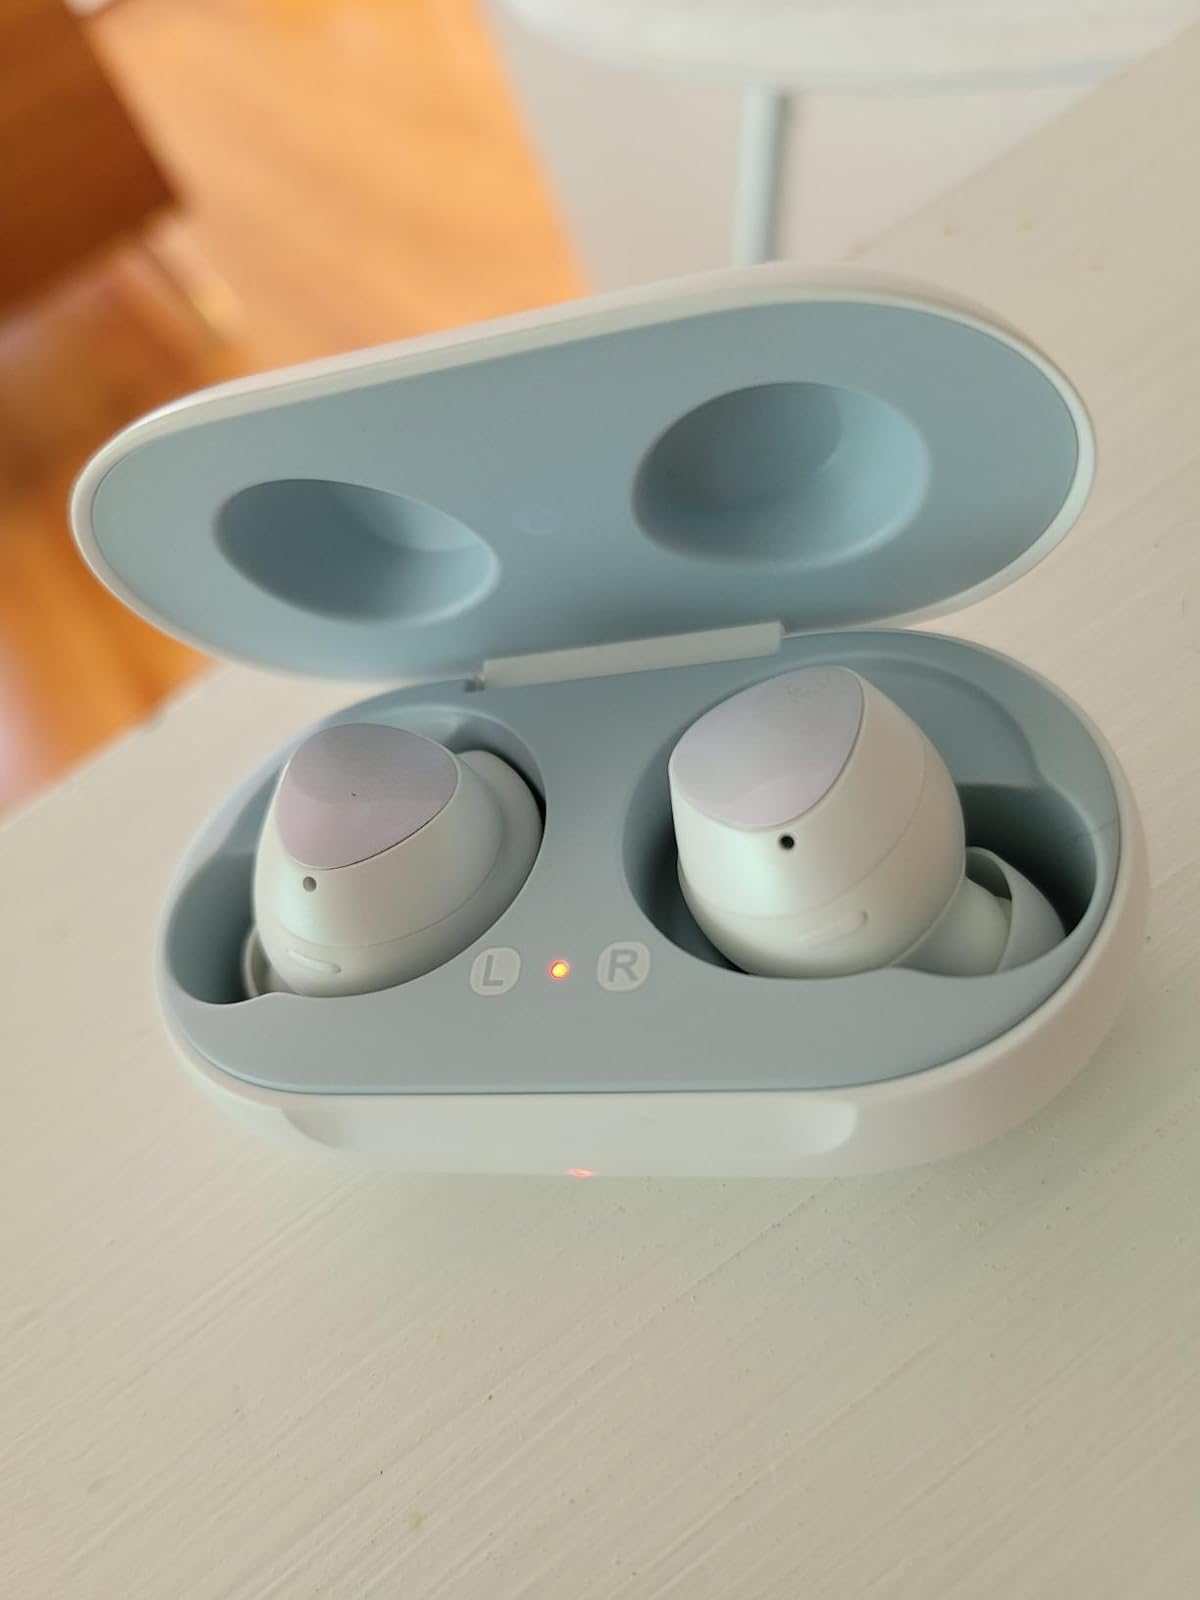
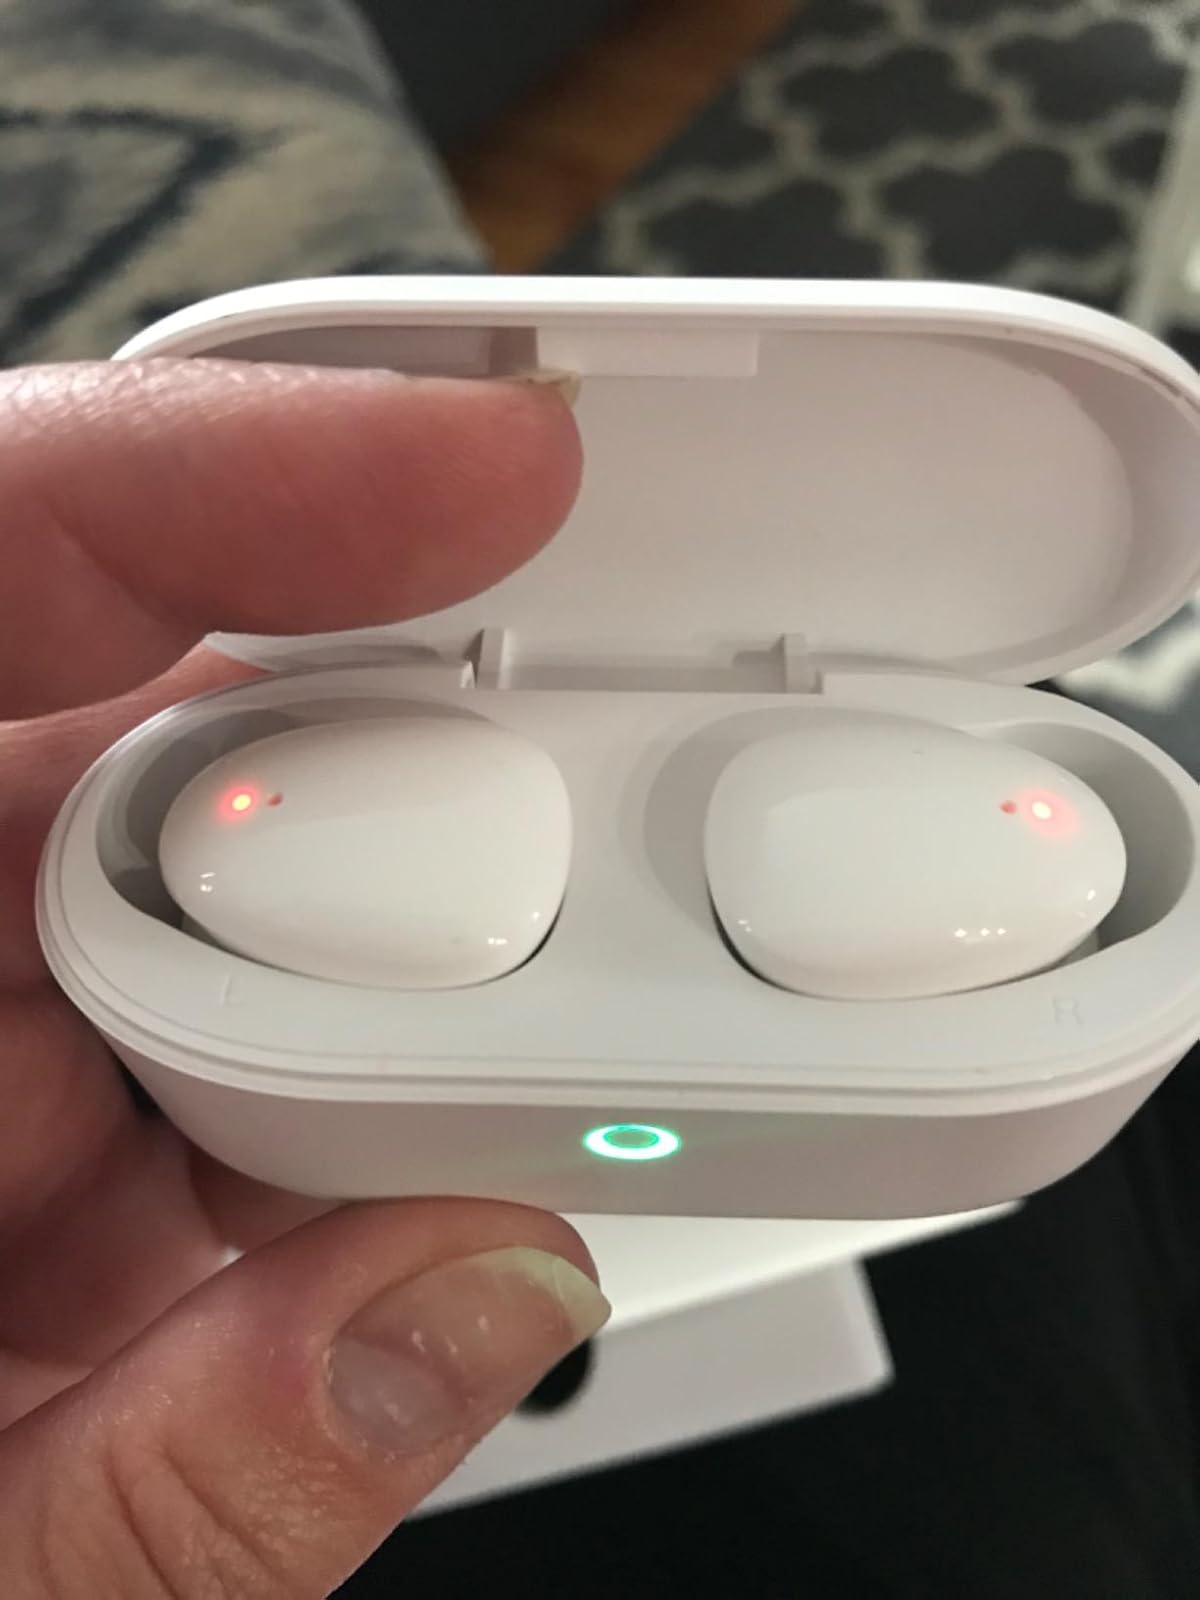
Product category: earbuds
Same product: no